Latent heat

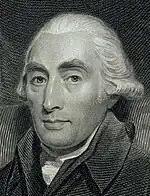
Joseph Black

In 1748, an account was published in "The Edinburgh Physical and Literary Essays" of an experiment by the Scottish physician and chemist William Cullen. Cullen had used an air pump to lower the pressure in a container with diethyl ether. No heat was withdrawn from the ether, yet the ether boiled, but its temperature decreased. And in 1758, on a warm day in Cambridge, England, Benjamin Franklin and fellow scientist John Hadley experimented by continually wetting the ball of a mercury thermometer with ether and using bellows to evaporate the ether. With each subsequent evaporation, the thermometer read a lower temperature, eventually reaching . Another thermometer showed that the room temperature was constant at . In his letter "Cooling by Evaporation", Franklin noted that, "One may see the possibility of freezing a man to death on a warm summer's day."